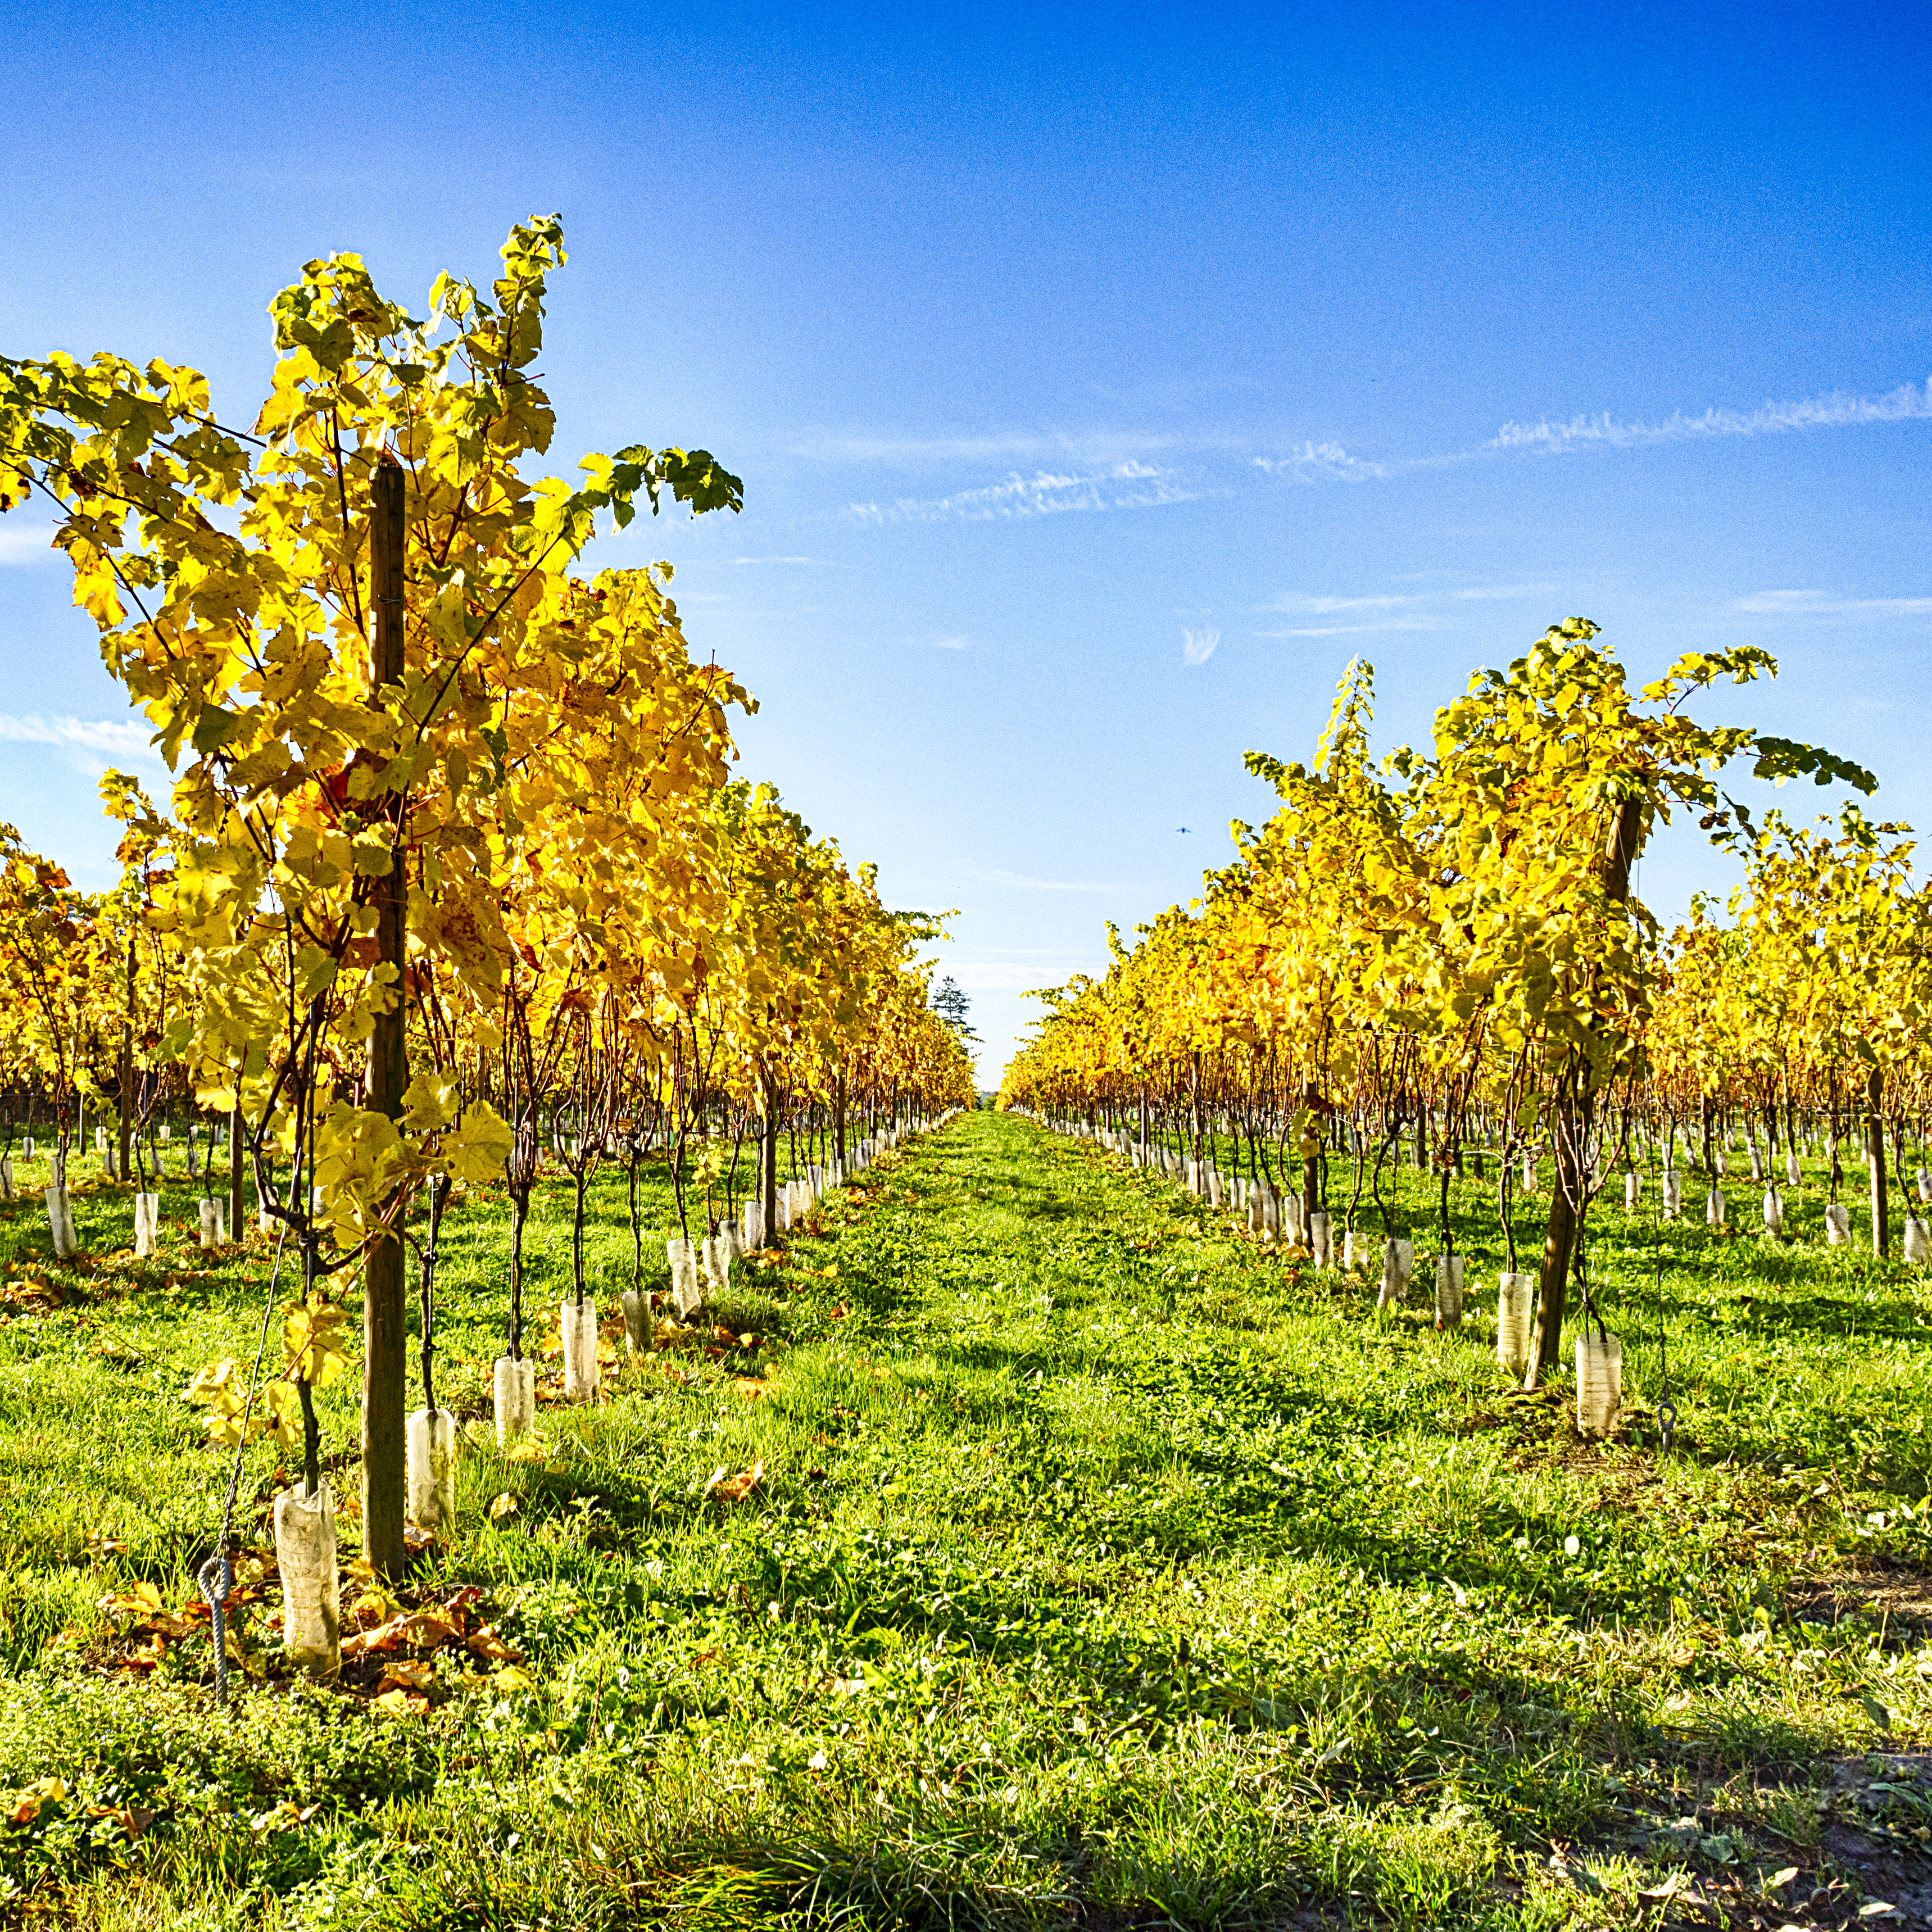
tree, branch, plant, sky, vineyard, field, meadow, sunlight, leaf, flower, green, autumn, blue, yellow, agriculture, season, em5, olympus, deciduous, omd, woodland, ecosystem, closlesramiers, flowering plant, maidenhair tree, biome, woody plant, land plant